Bedolina Map

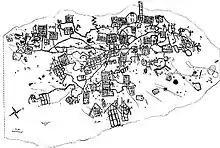
The general archaeo-iconographic tracing of the Bedolina Map (1996)

A total number of 109 figures were carved during the late Bronze Age and the Iron Age (1000-200 BC), mainly the so-called topographic patterns (dotted squares and zigzagging "paths"), warriors, animals, wooden huts, cup-marks and a Camunnian Rose. The rock has been completely recorded and studied by Miguel Beltrán Llorís (Beltrán Llorís 1972) and more recently by Cristina Turconi, for the Milan University. According to the most recent studies and to the close examination of figures and superimpositions, the best known engraved patterns of the Bedolina Map, precisely "maps", likely pertain to the Iron Age, and more in detail to the central centuries of the 1st millennium BC (6th-4th centuries BC).